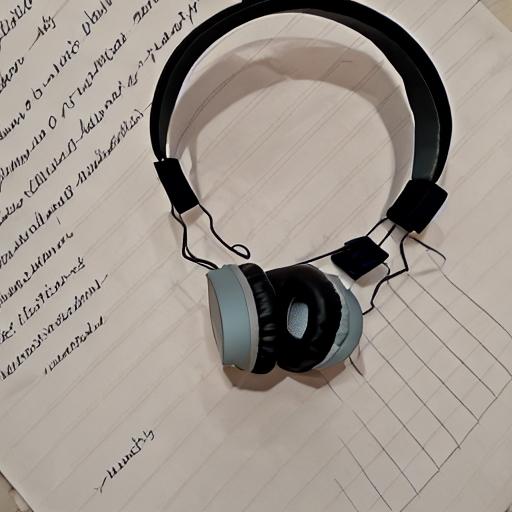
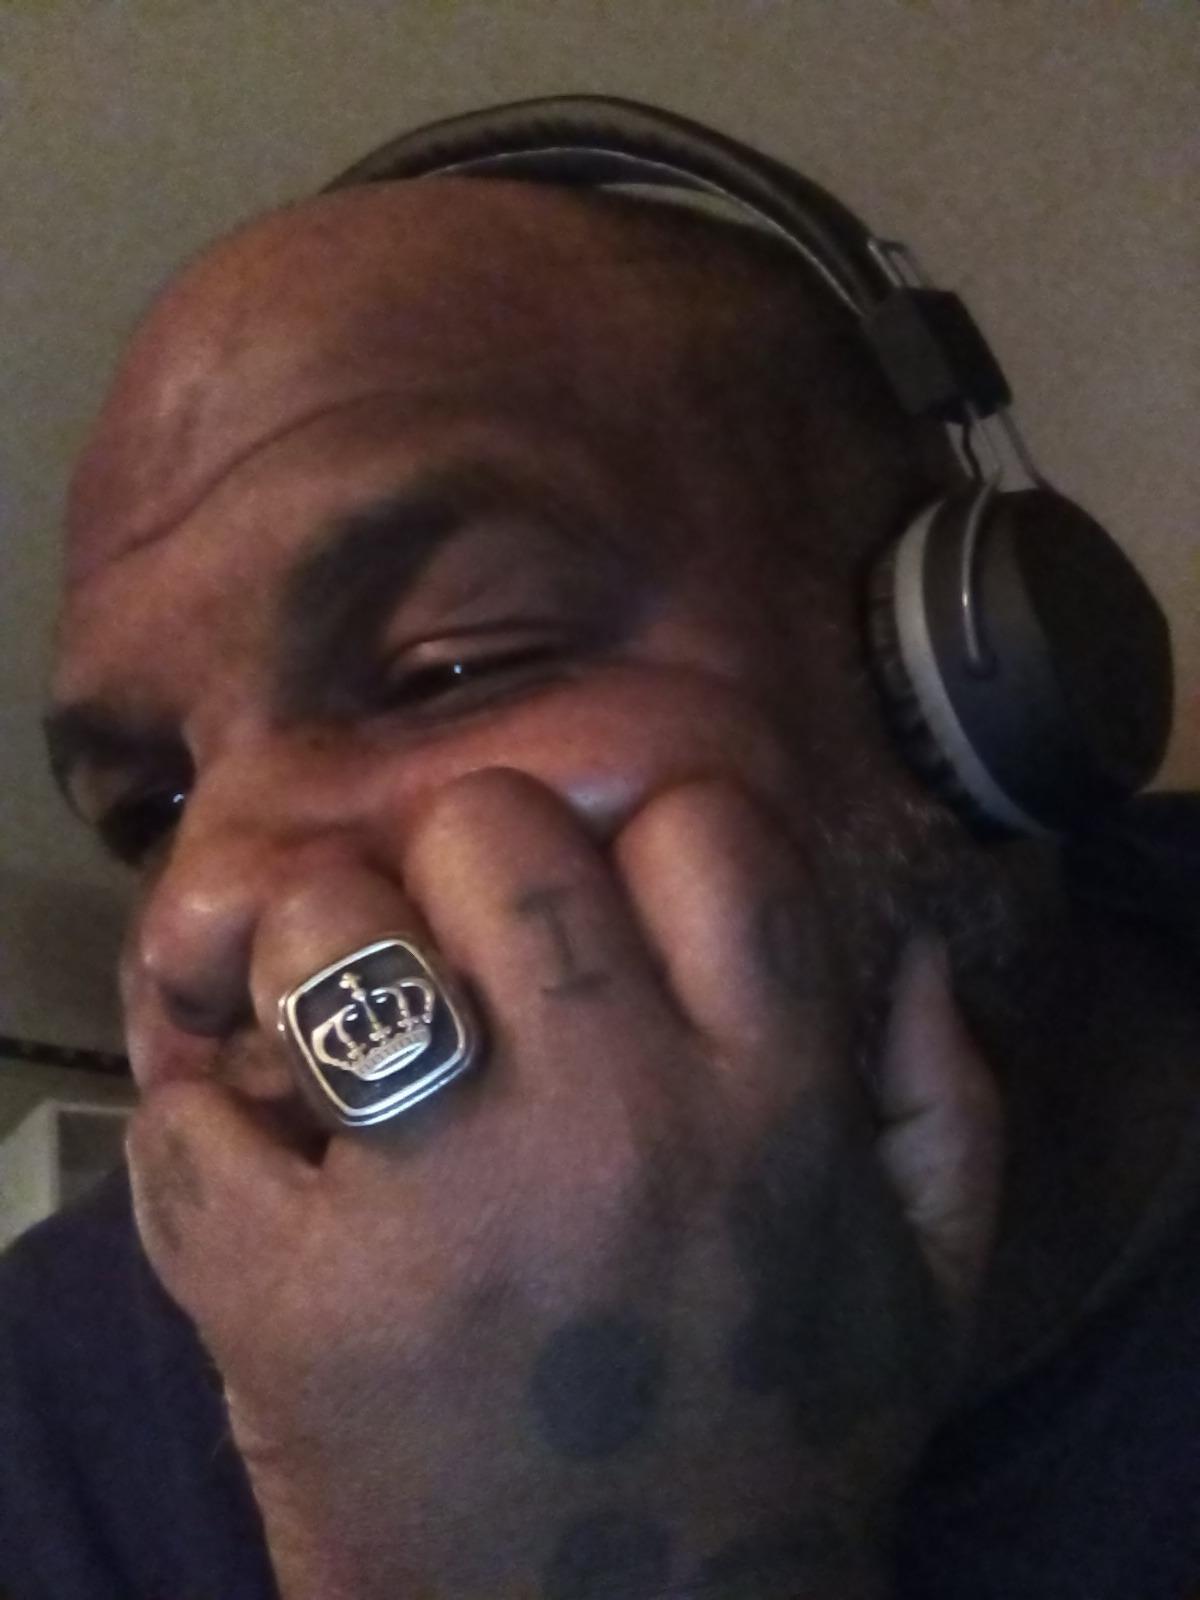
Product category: headphones
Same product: no